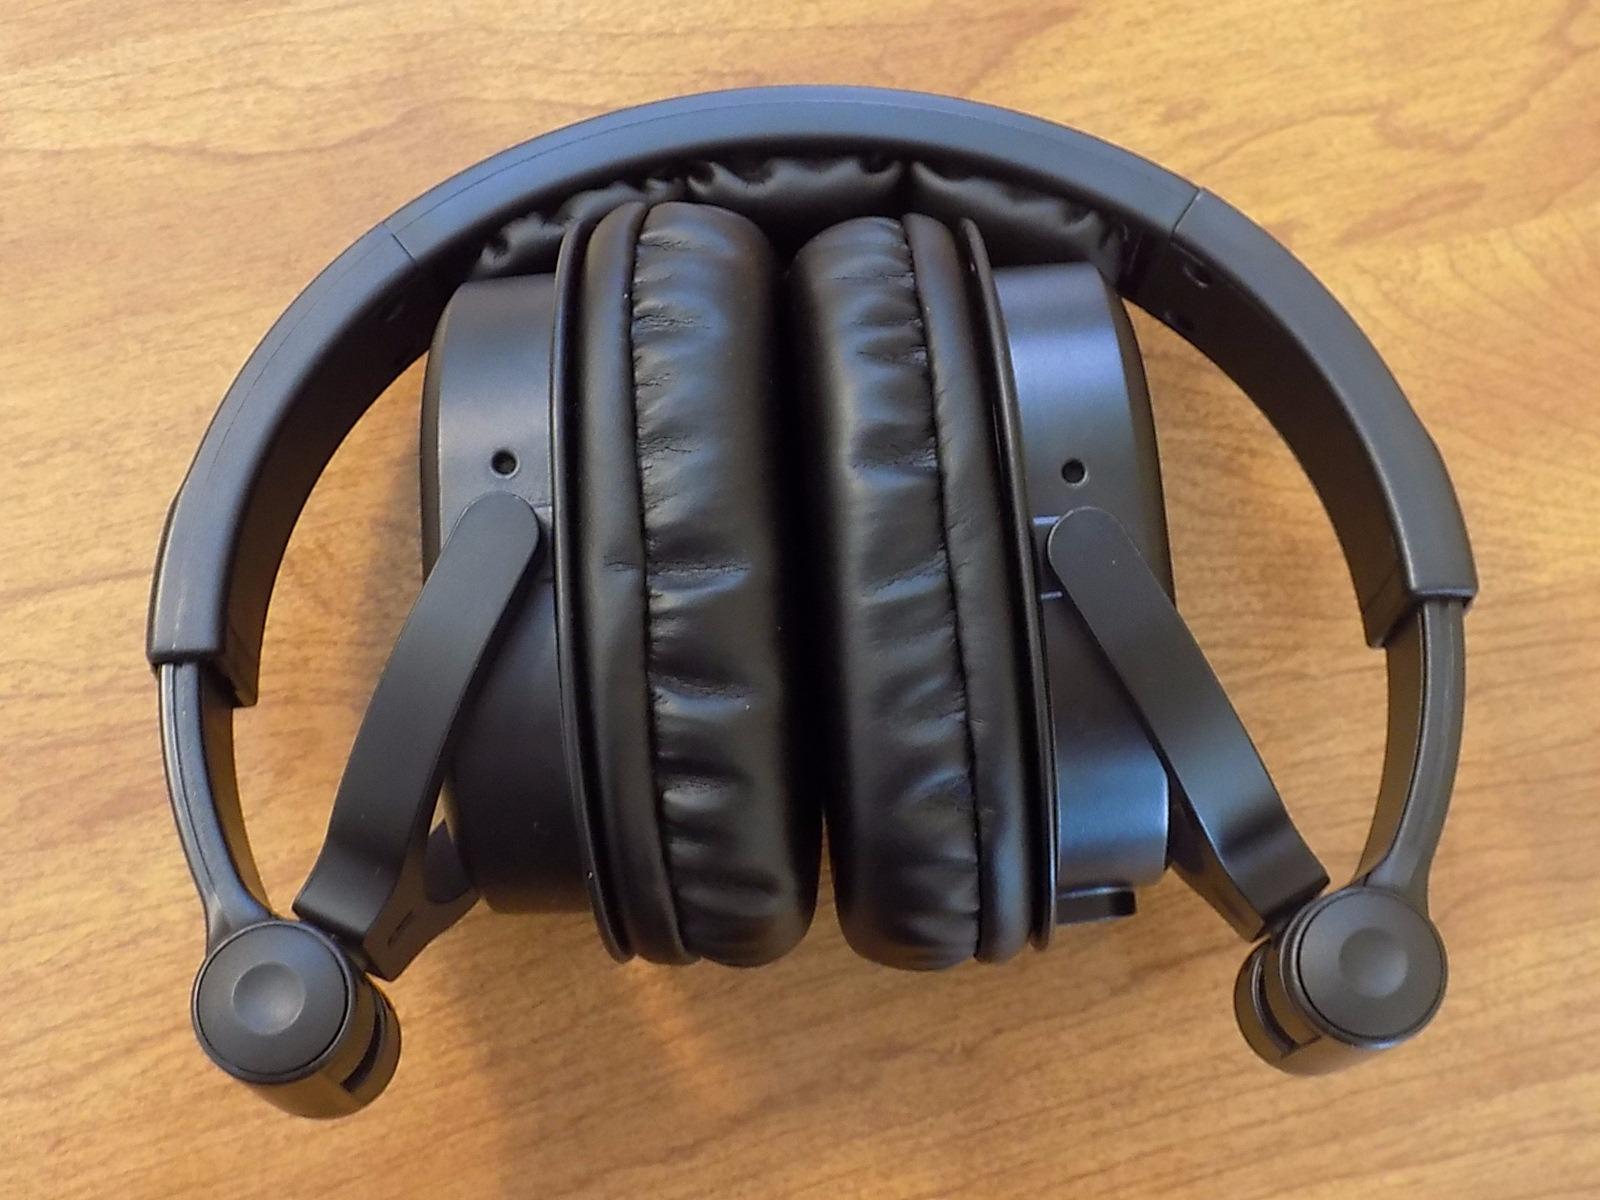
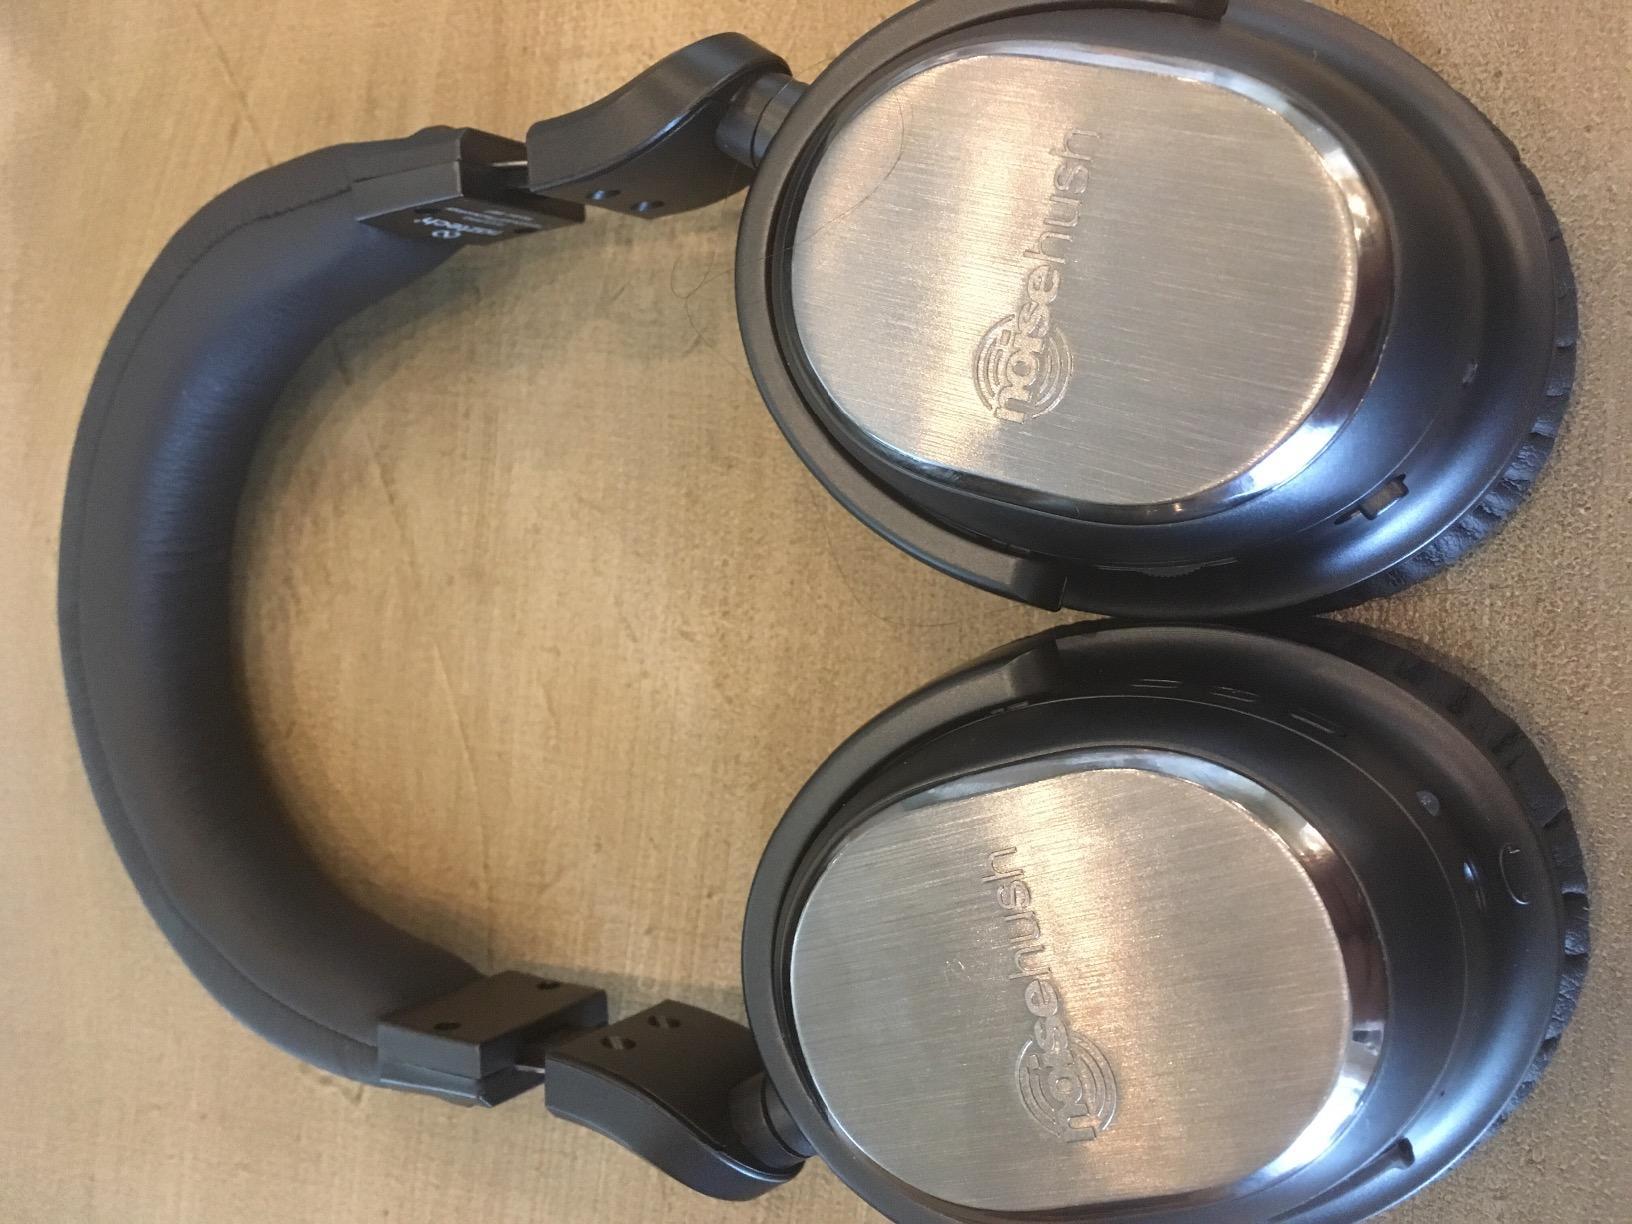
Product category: headphones
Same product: no